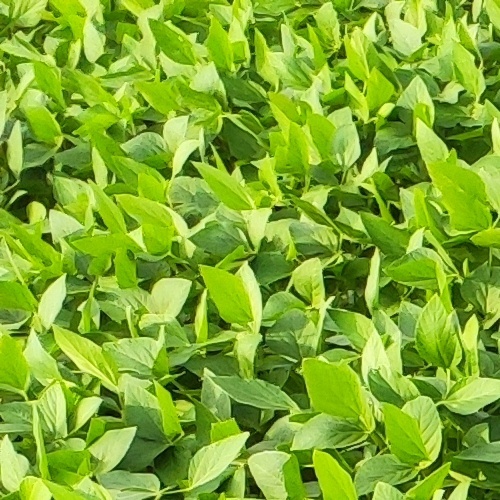
Label: Healthy